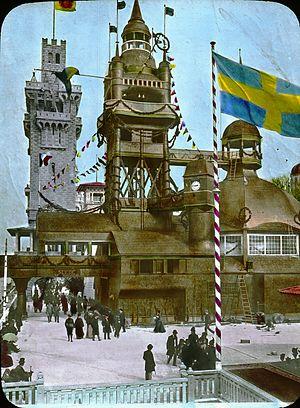
Paris Exposition: Pavillon de la Suède, Paris, France, 1900. Le Pavillon de la Suède situé dans la partie ouest du Quai des Nations. (...) - Information complémentaire: la tour au fond appartient au Pavillon de Monaco.
L'Exposition universelle de 1900 ou L'Exposition de Paris 1900 est la cinquième exposition universelle organisée à Paris après celle de 1855, celle de 1867, celle de 1878 et celle de 1889.